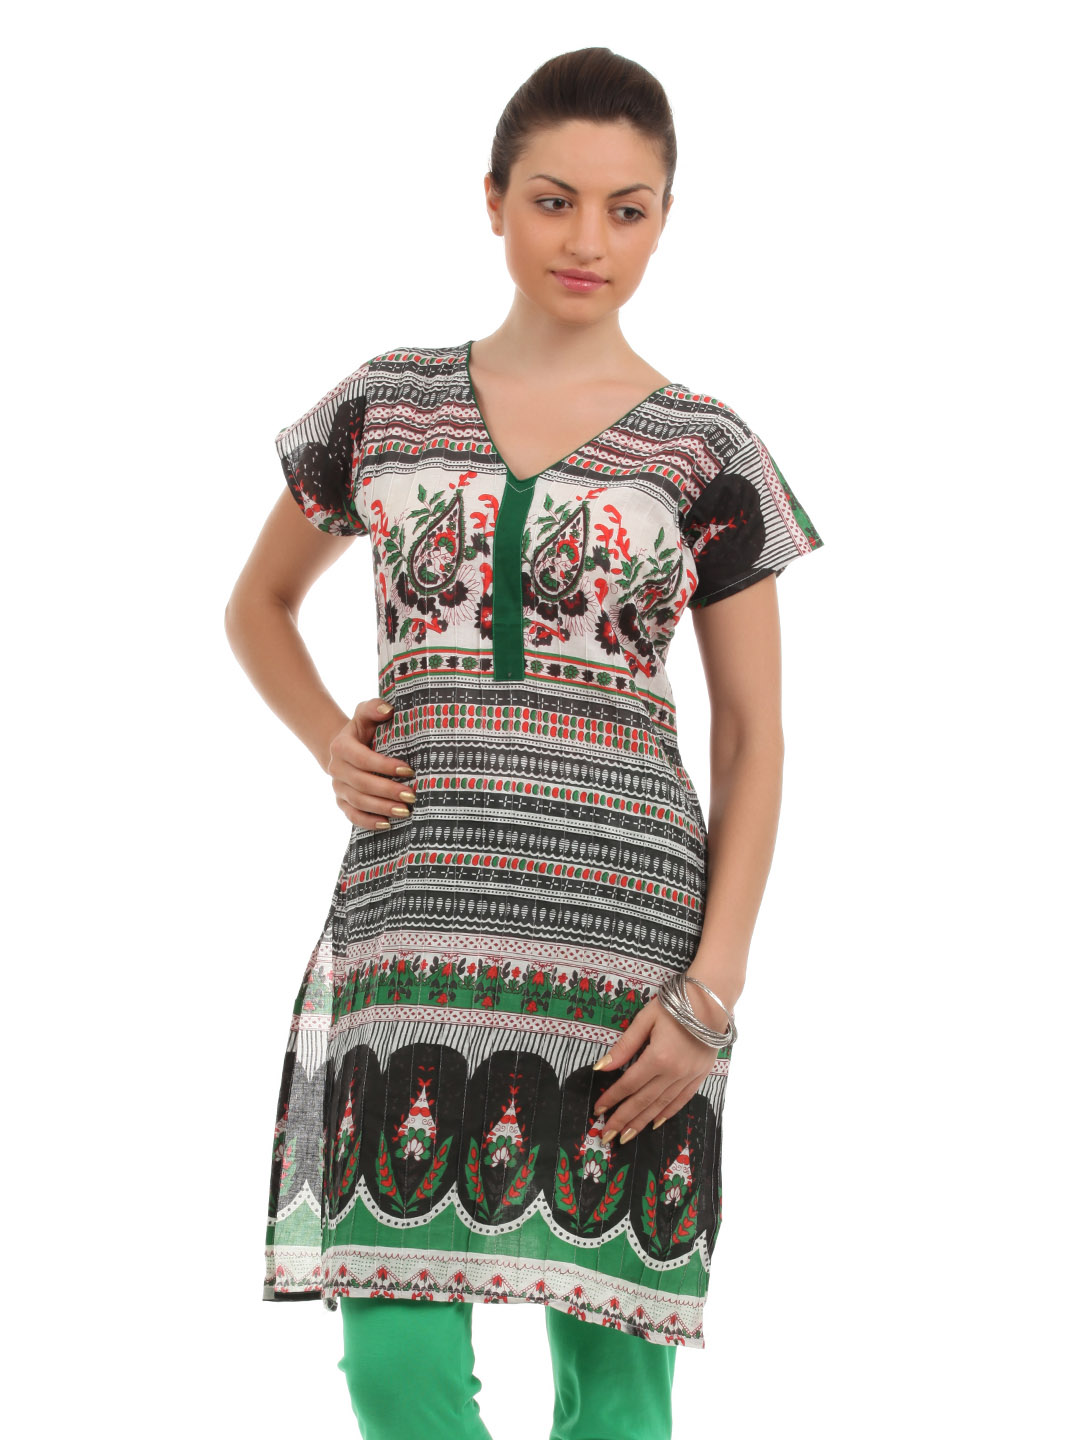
Diva Women Black & White Printed Kurta
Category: Apparel / Topwear / Kurtas
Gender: Women
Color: Black
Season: Summer 2012
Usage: Ethnic